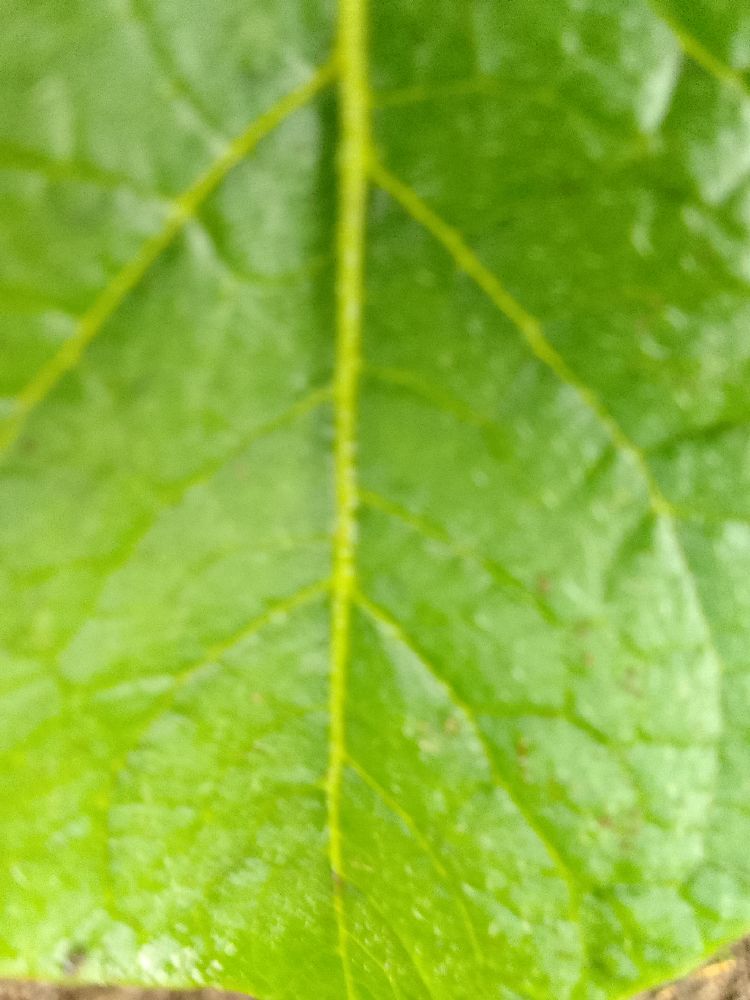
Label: Healthy